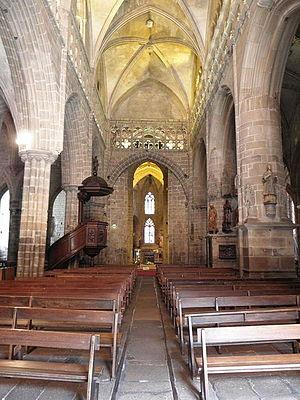
Intérieur de la basilique Notre-Dame de Bon-Secours de Guingamp (22). This building is indexed in the Base Mérimée, a database of architectural heritage maintained by the French Ministry of Culture,
La basilique Notre-Dame de Bon-Secours se situe au cœur de la cité historique de Guingamp, en Bretagne.